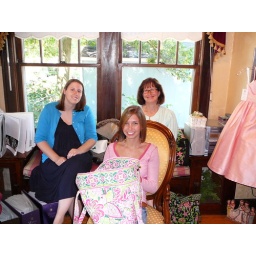
Stacy, Maggie and Mom at the cute wedding dress house in Barrington